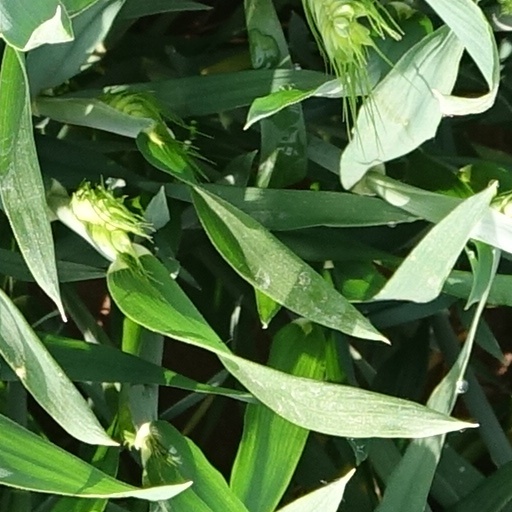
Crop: wheat